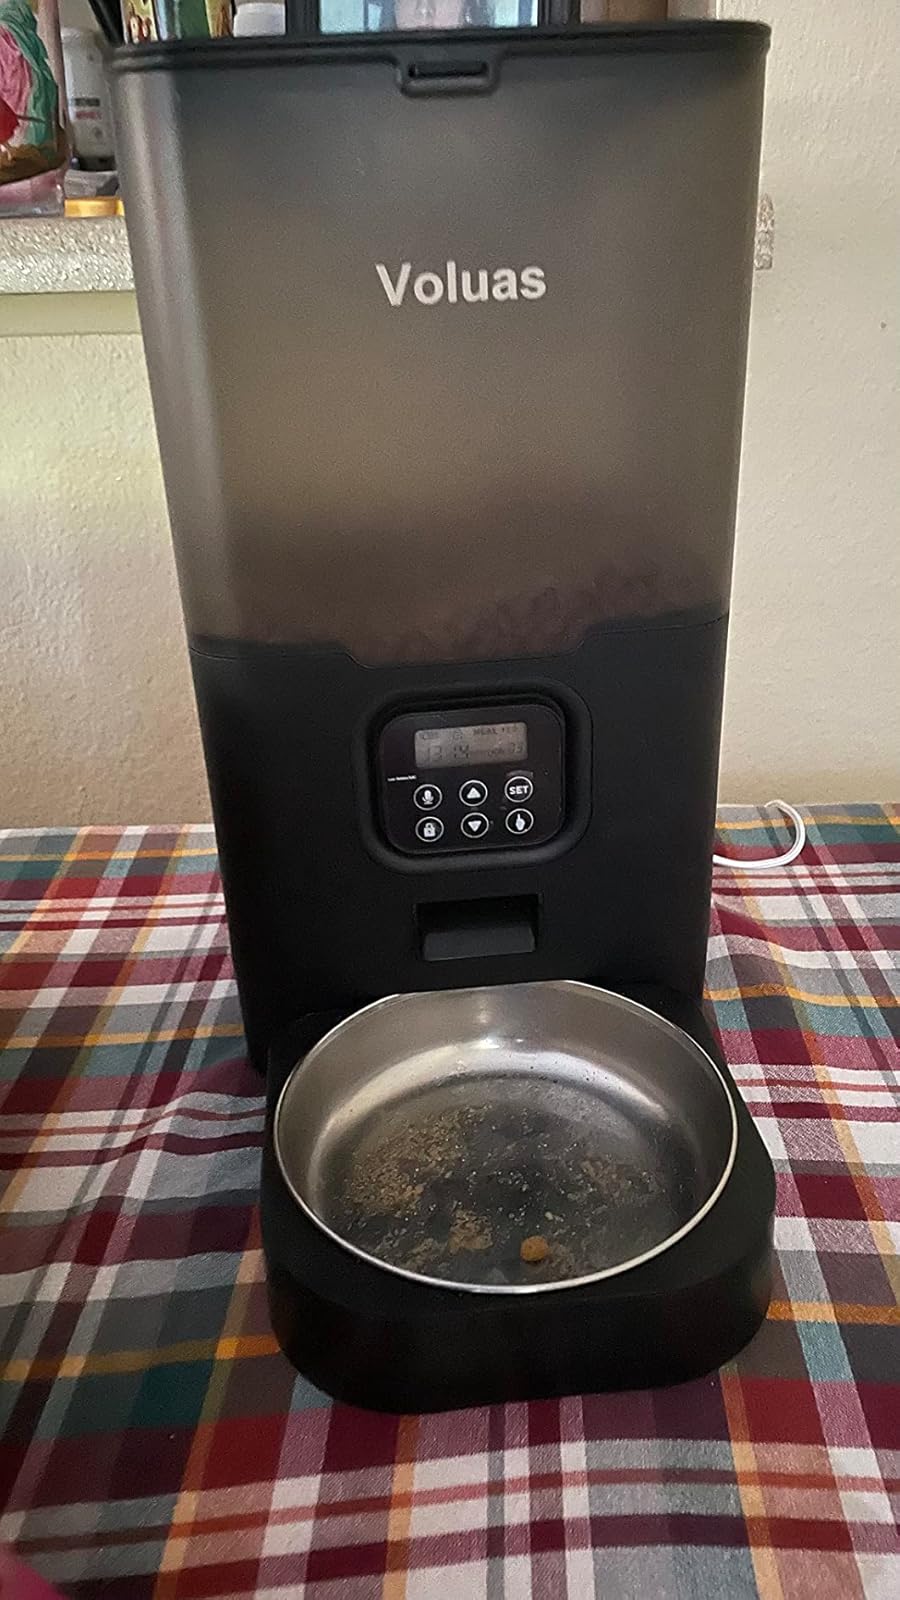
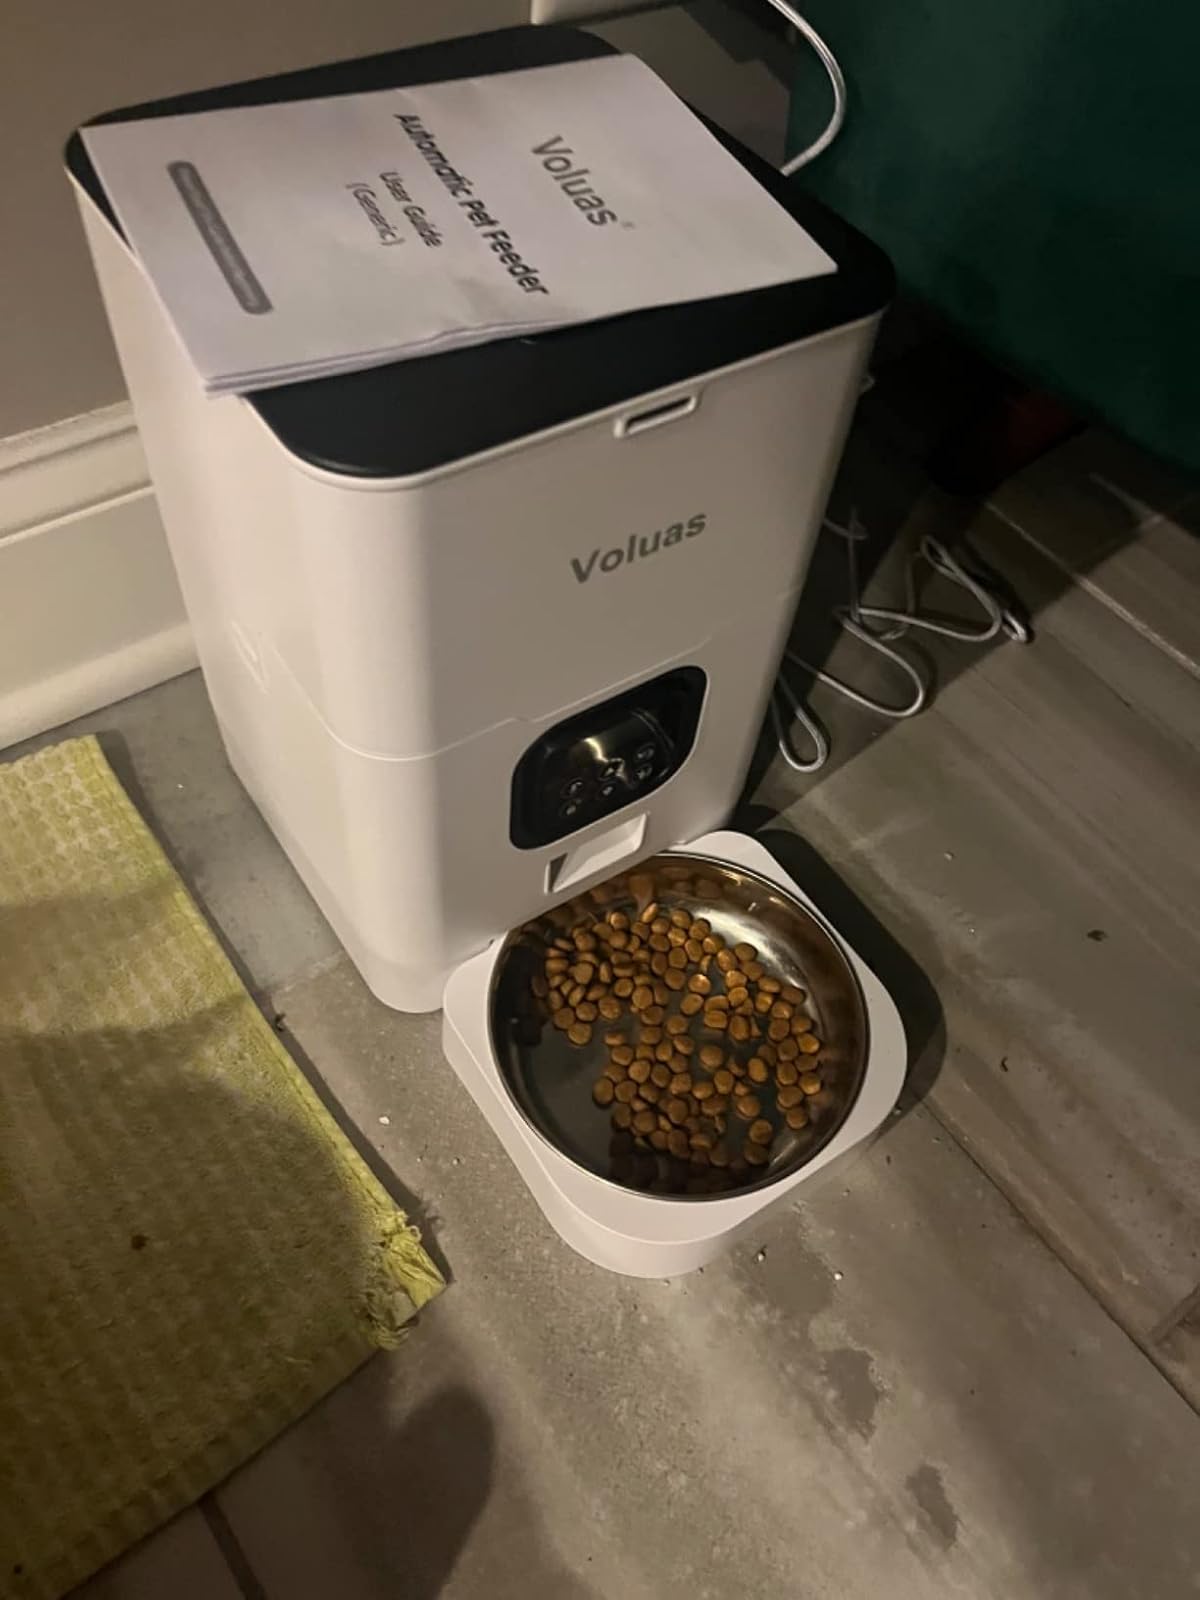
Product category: items_feeder
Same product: no